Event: Nepal Earthquake
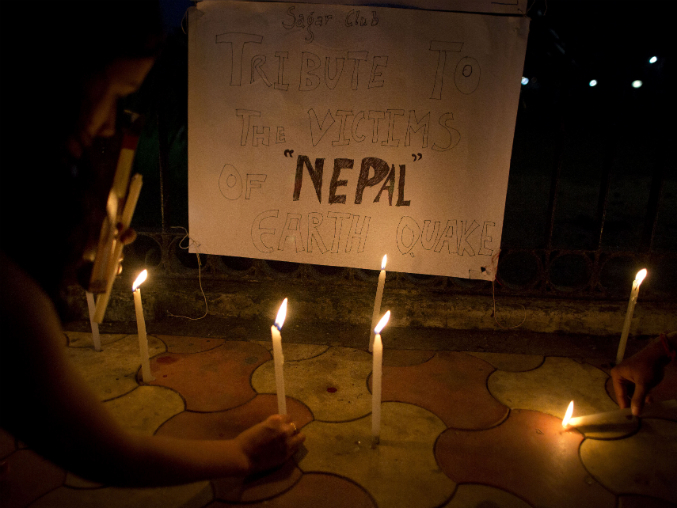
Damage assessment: no_damage